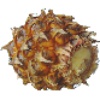
Label: pineapple_mini